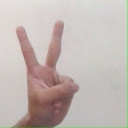
अक्षर: क